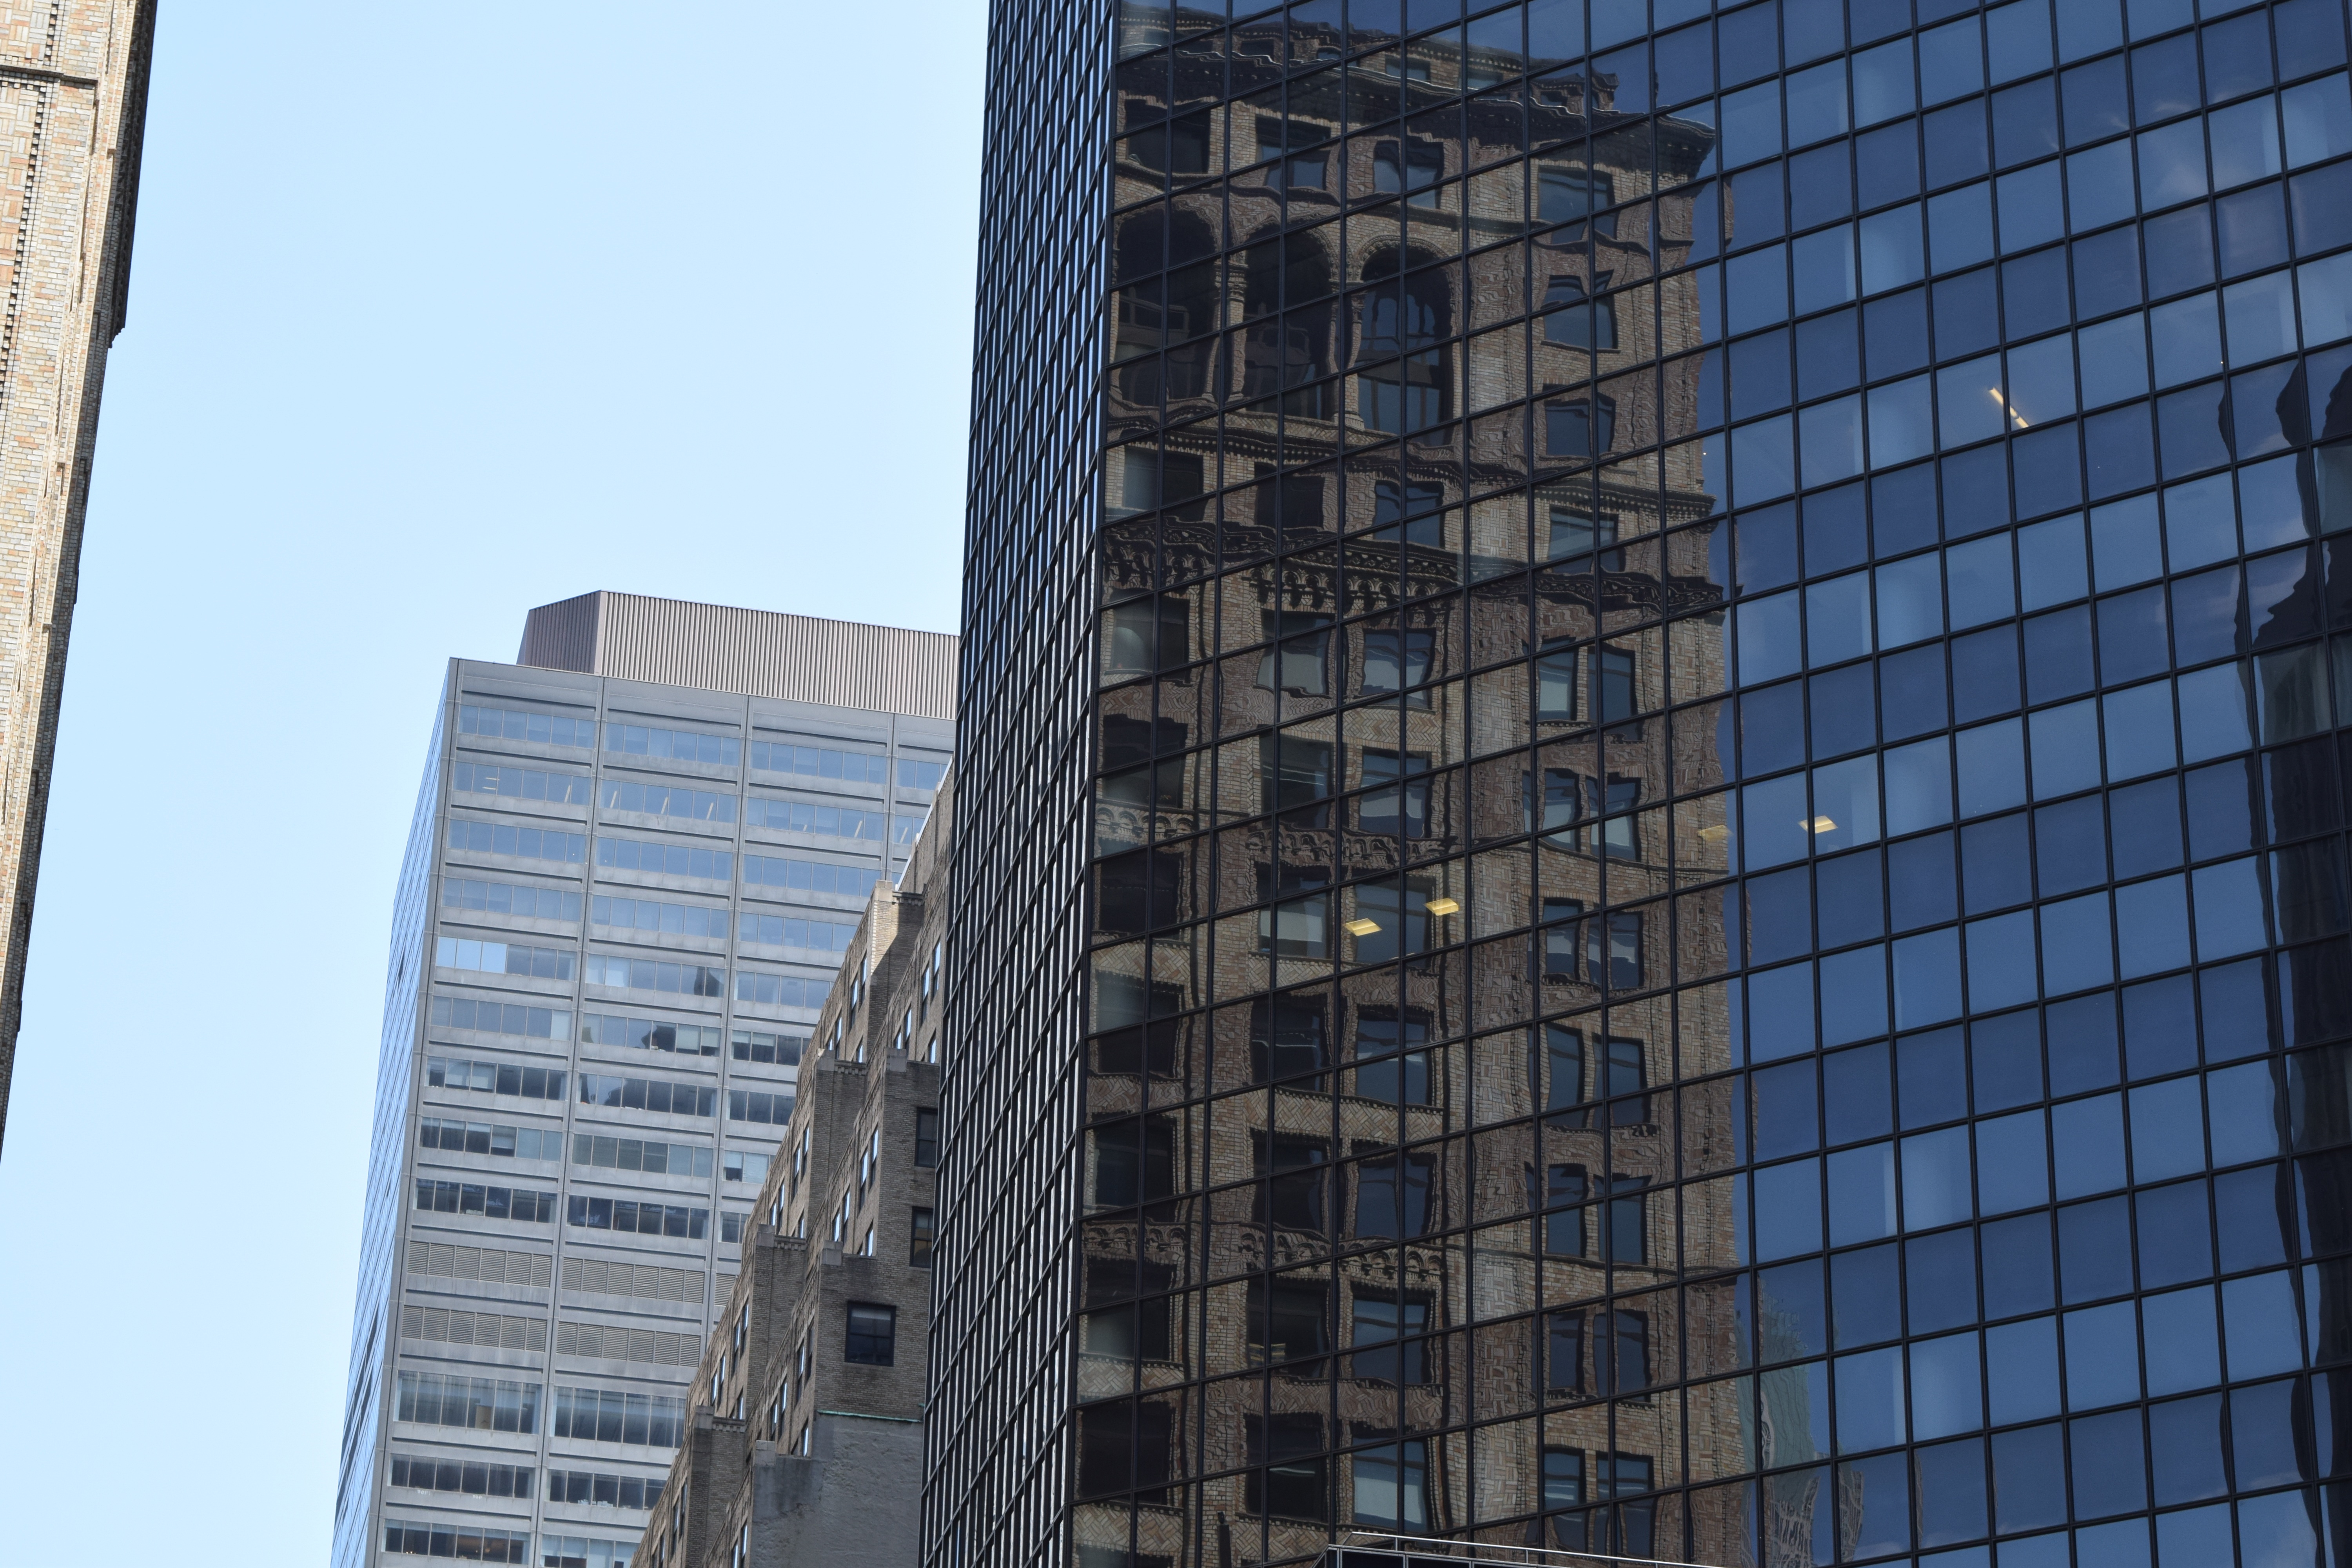
architecture, building, city, skyscraper, new york, downtown, reflection, tower, nyc, facade, blue, old building, tower block, windows, offices, metropolis, condominium, neighbourhood, new building, urban area, residential area, human settlement, metropolitan area